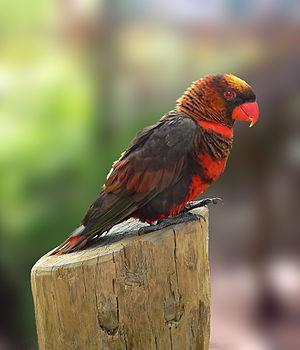
Le lori sombre est une espèce d'oiseau de la famille des Psittacidae.
Pseudeos est un genre d'oiseaux de la famille des Psittacidés.